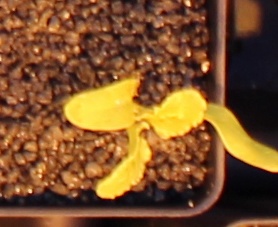
Label: Sugar beet